Dip pen

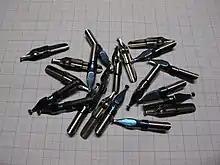
Pens used for nib painting

In Germany the industrial production of dip pens started in 1842 at the factory of Heintze & Blanckertz in Berlin.